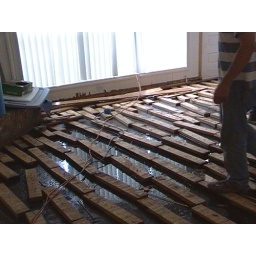
Flood Aftermath - Removal of wooden floor in den post flood